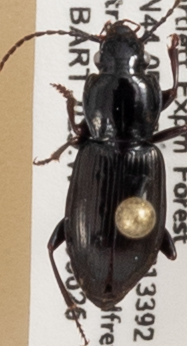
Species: Pterostichus pensylvanicus
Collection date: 2019-06-26
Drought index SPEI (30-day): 0.362
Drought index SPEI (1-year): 1.22
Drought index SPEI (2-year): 0.998